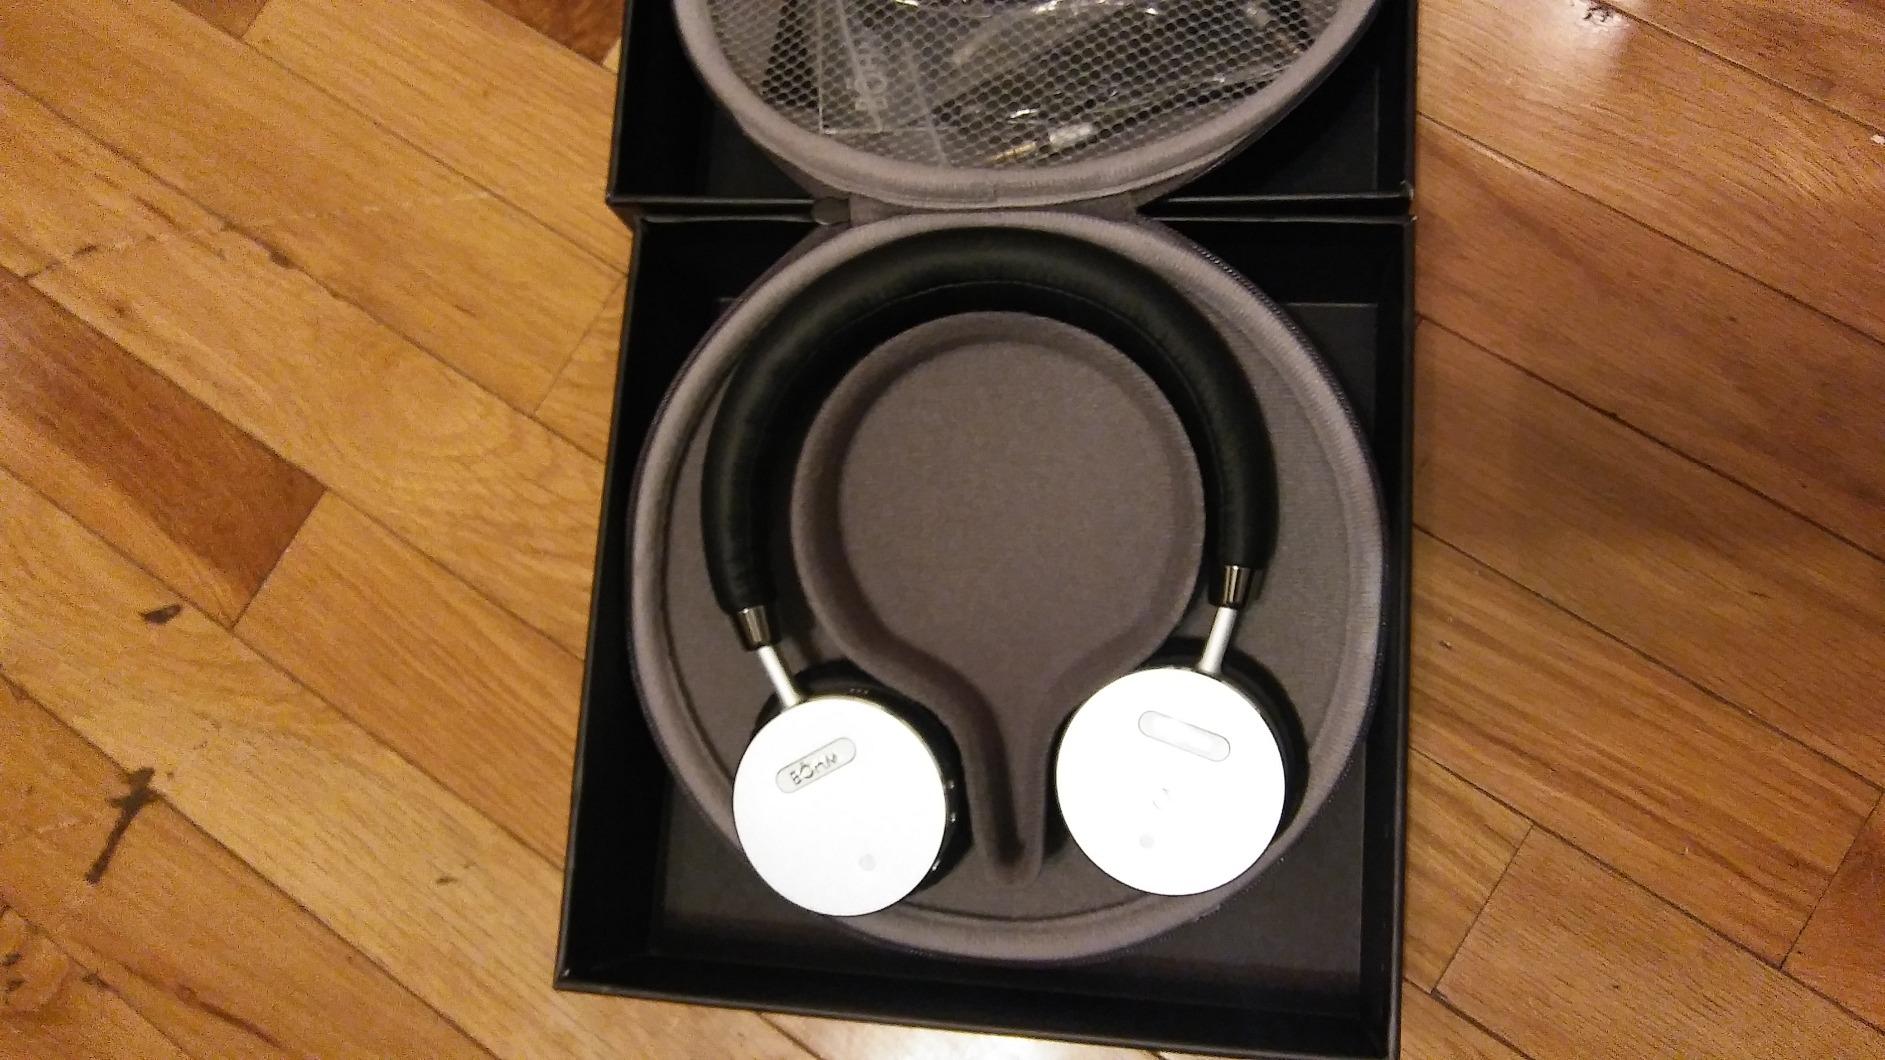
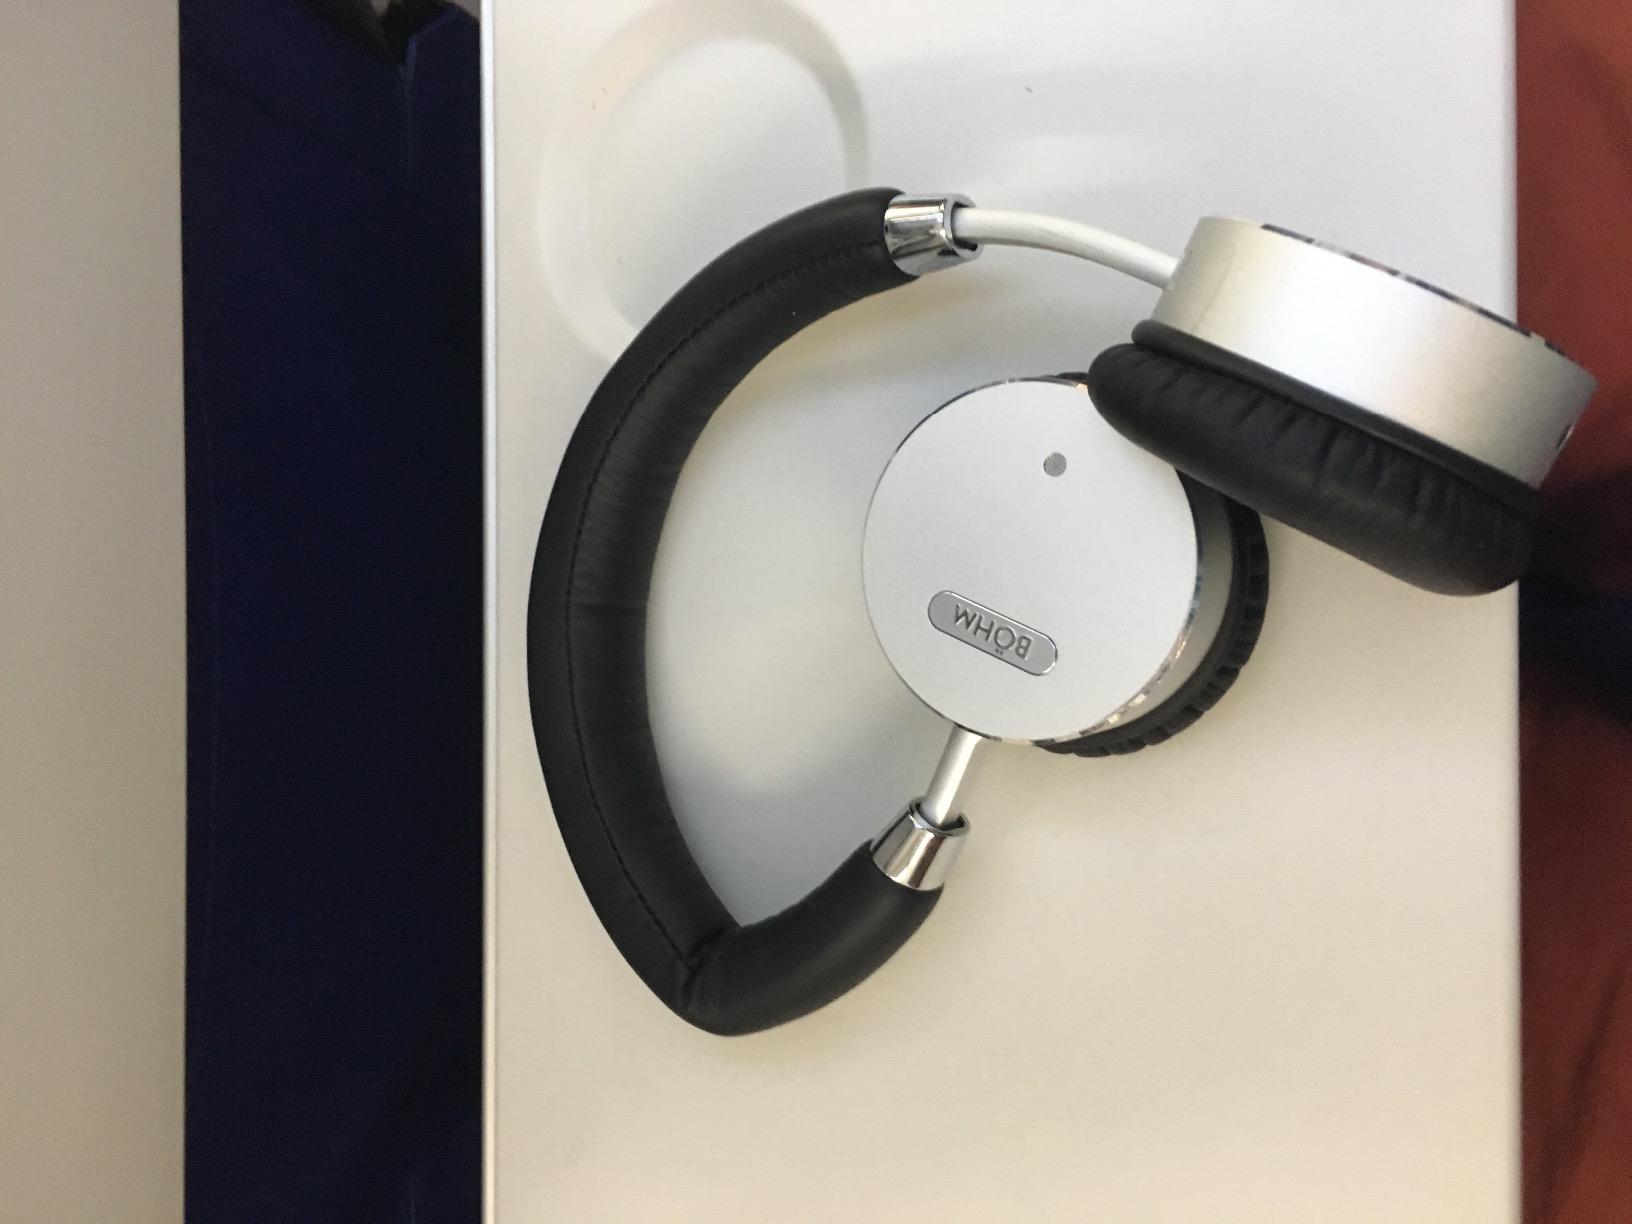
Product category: headphones
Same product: yes